Lazar of Serbia

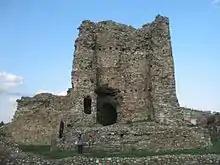
Remains of the donjon of Lazar's fortress in Kruševac, the capital of Lazar's state.

Uroš was weak and unable to counteract these separatist tendencies, becoming an inferior power in the state he nominally ruled. He relied on the strongest Serbian noble, Prince Vojislav Vojinović of Zahumlje. Vojislav started as a "stavilac" at the court of Tsar Dušan, but by 1363 he controlled a large region from Mount Rudnik in central Serbia to Konavle on the Adriatic coast, and from the upper reaches of the Drina River to northern Kosovo. The next in power to Prince Vojislav were the Balšić brothers, Stracimir, Đurađ, and Balša II. By 1363, they gained control over the region of Zeta, which coincided for the most part with present-day Montenegro.